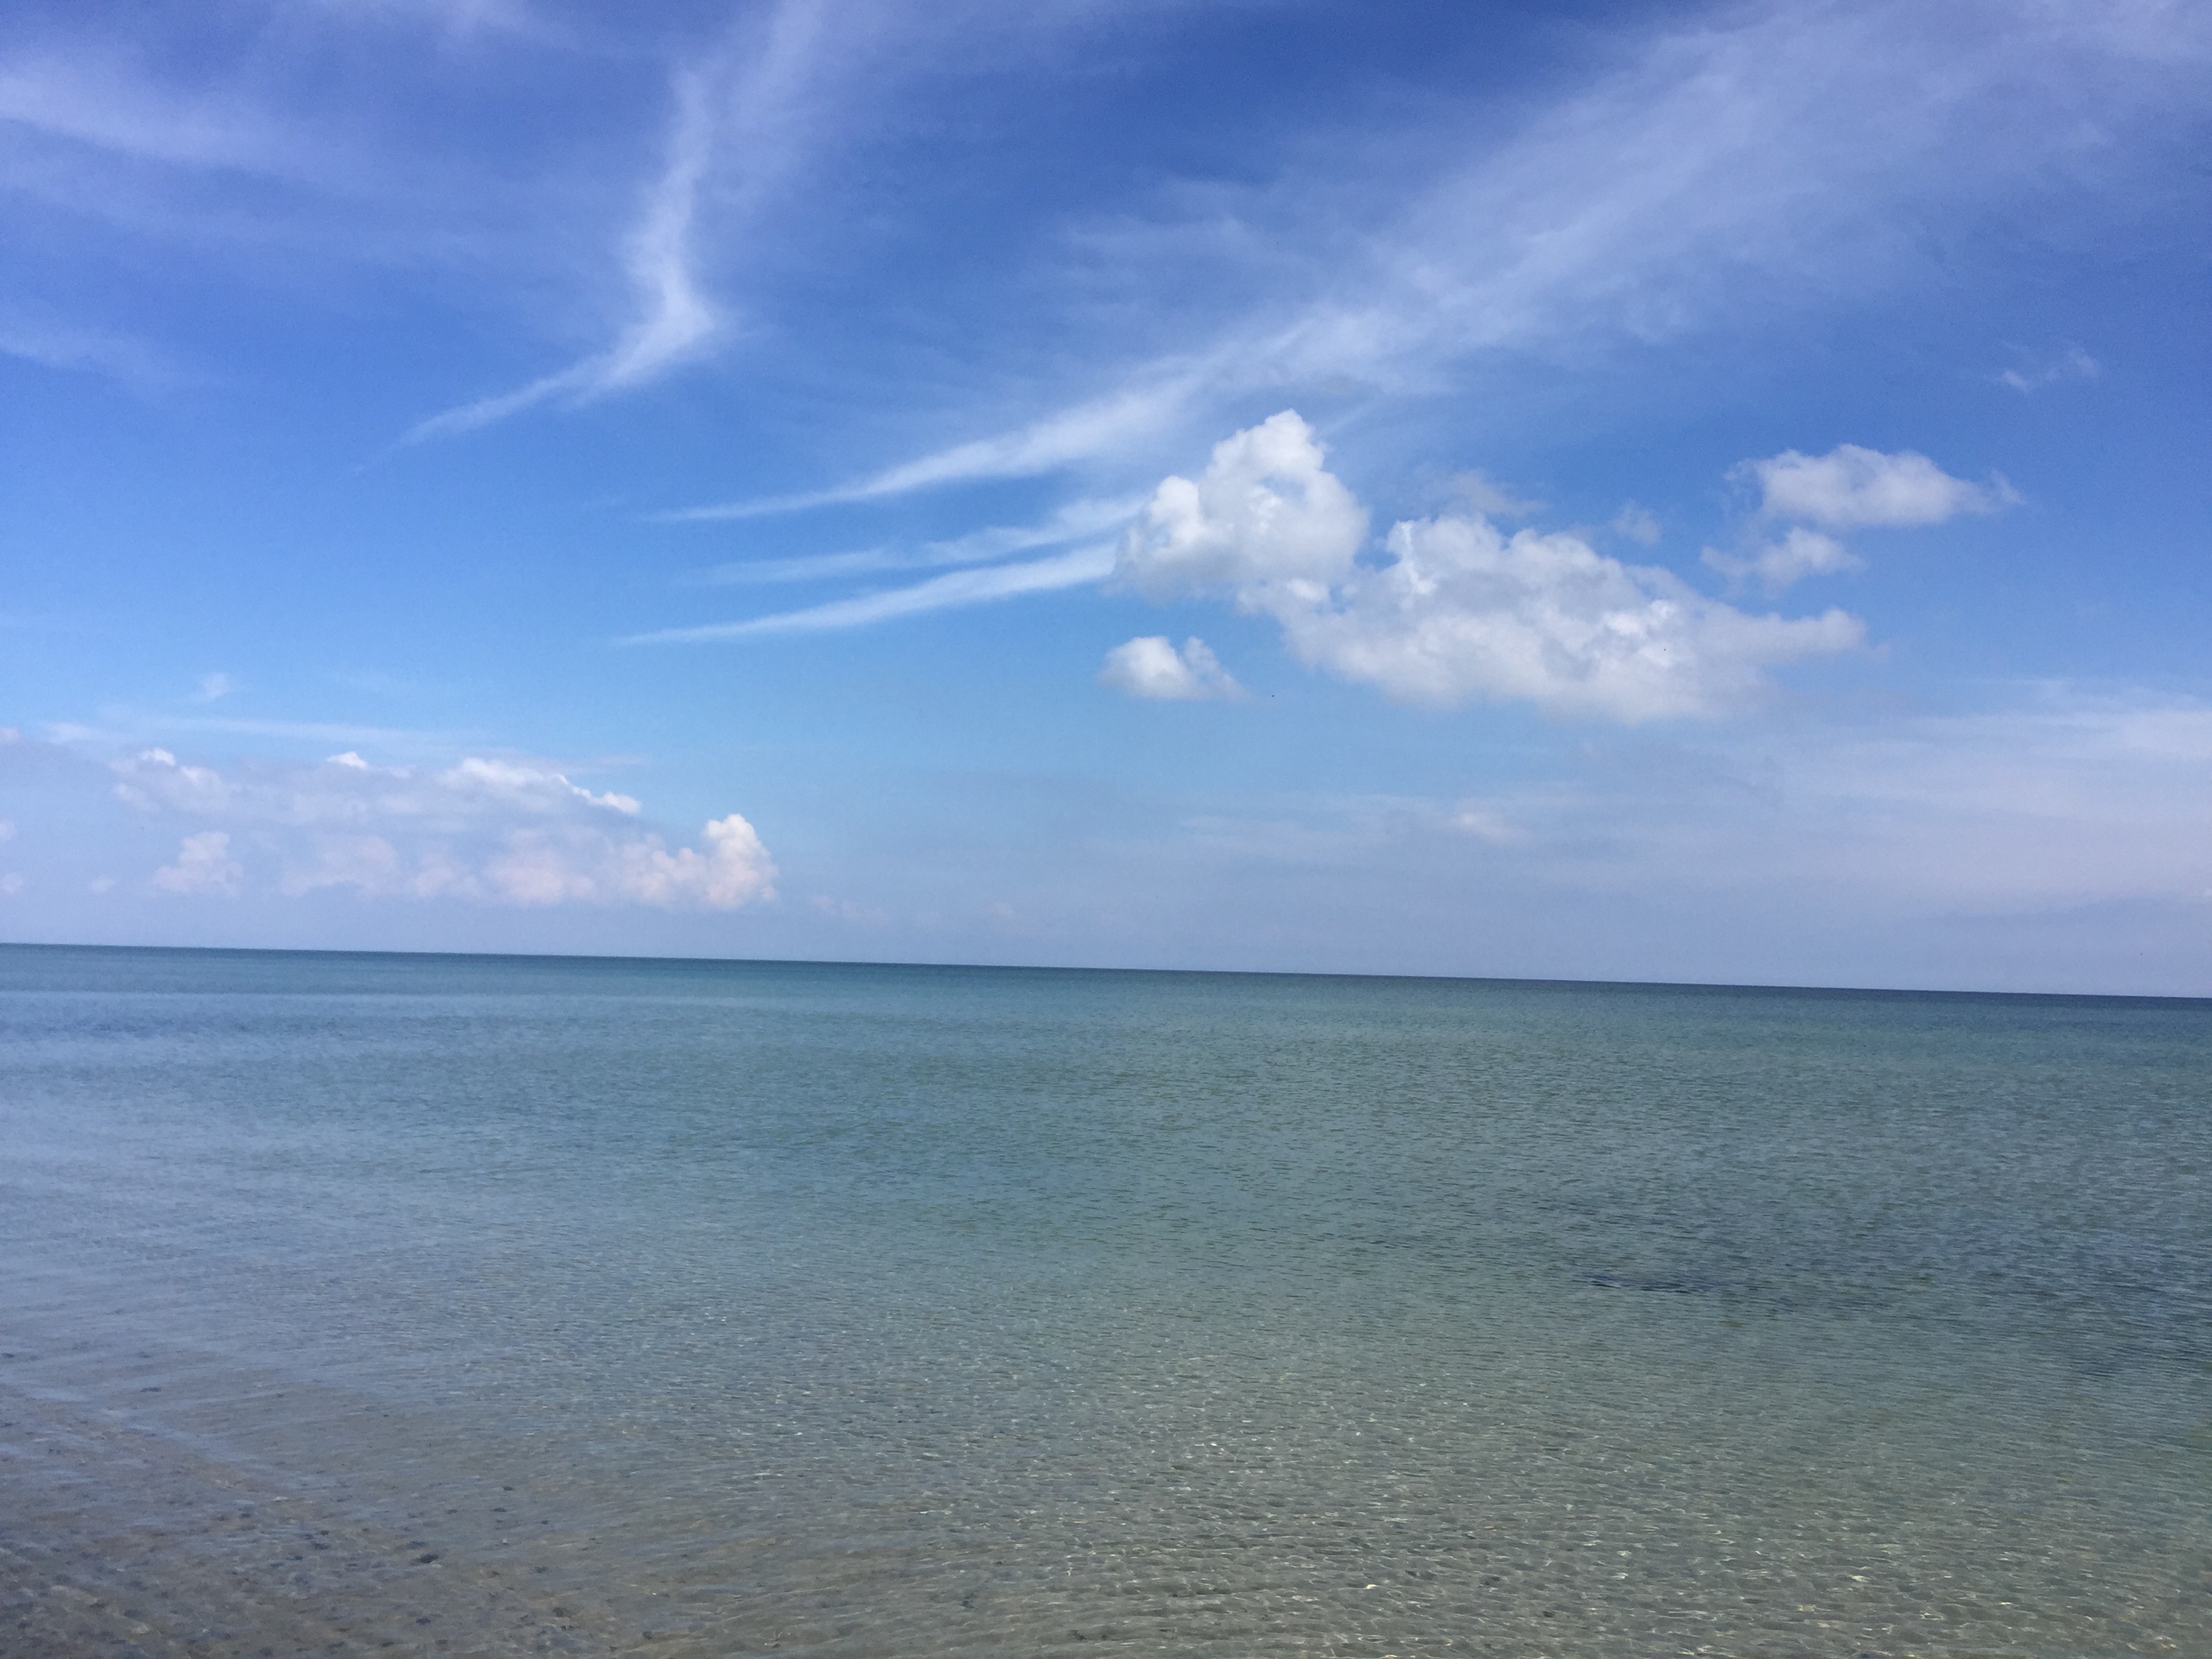
beach, sea, coast, sand, ocean, horizon, cloud, sky, sunlight, shore, wave, dawn, dusk, bay, body of water, cape, wind wave